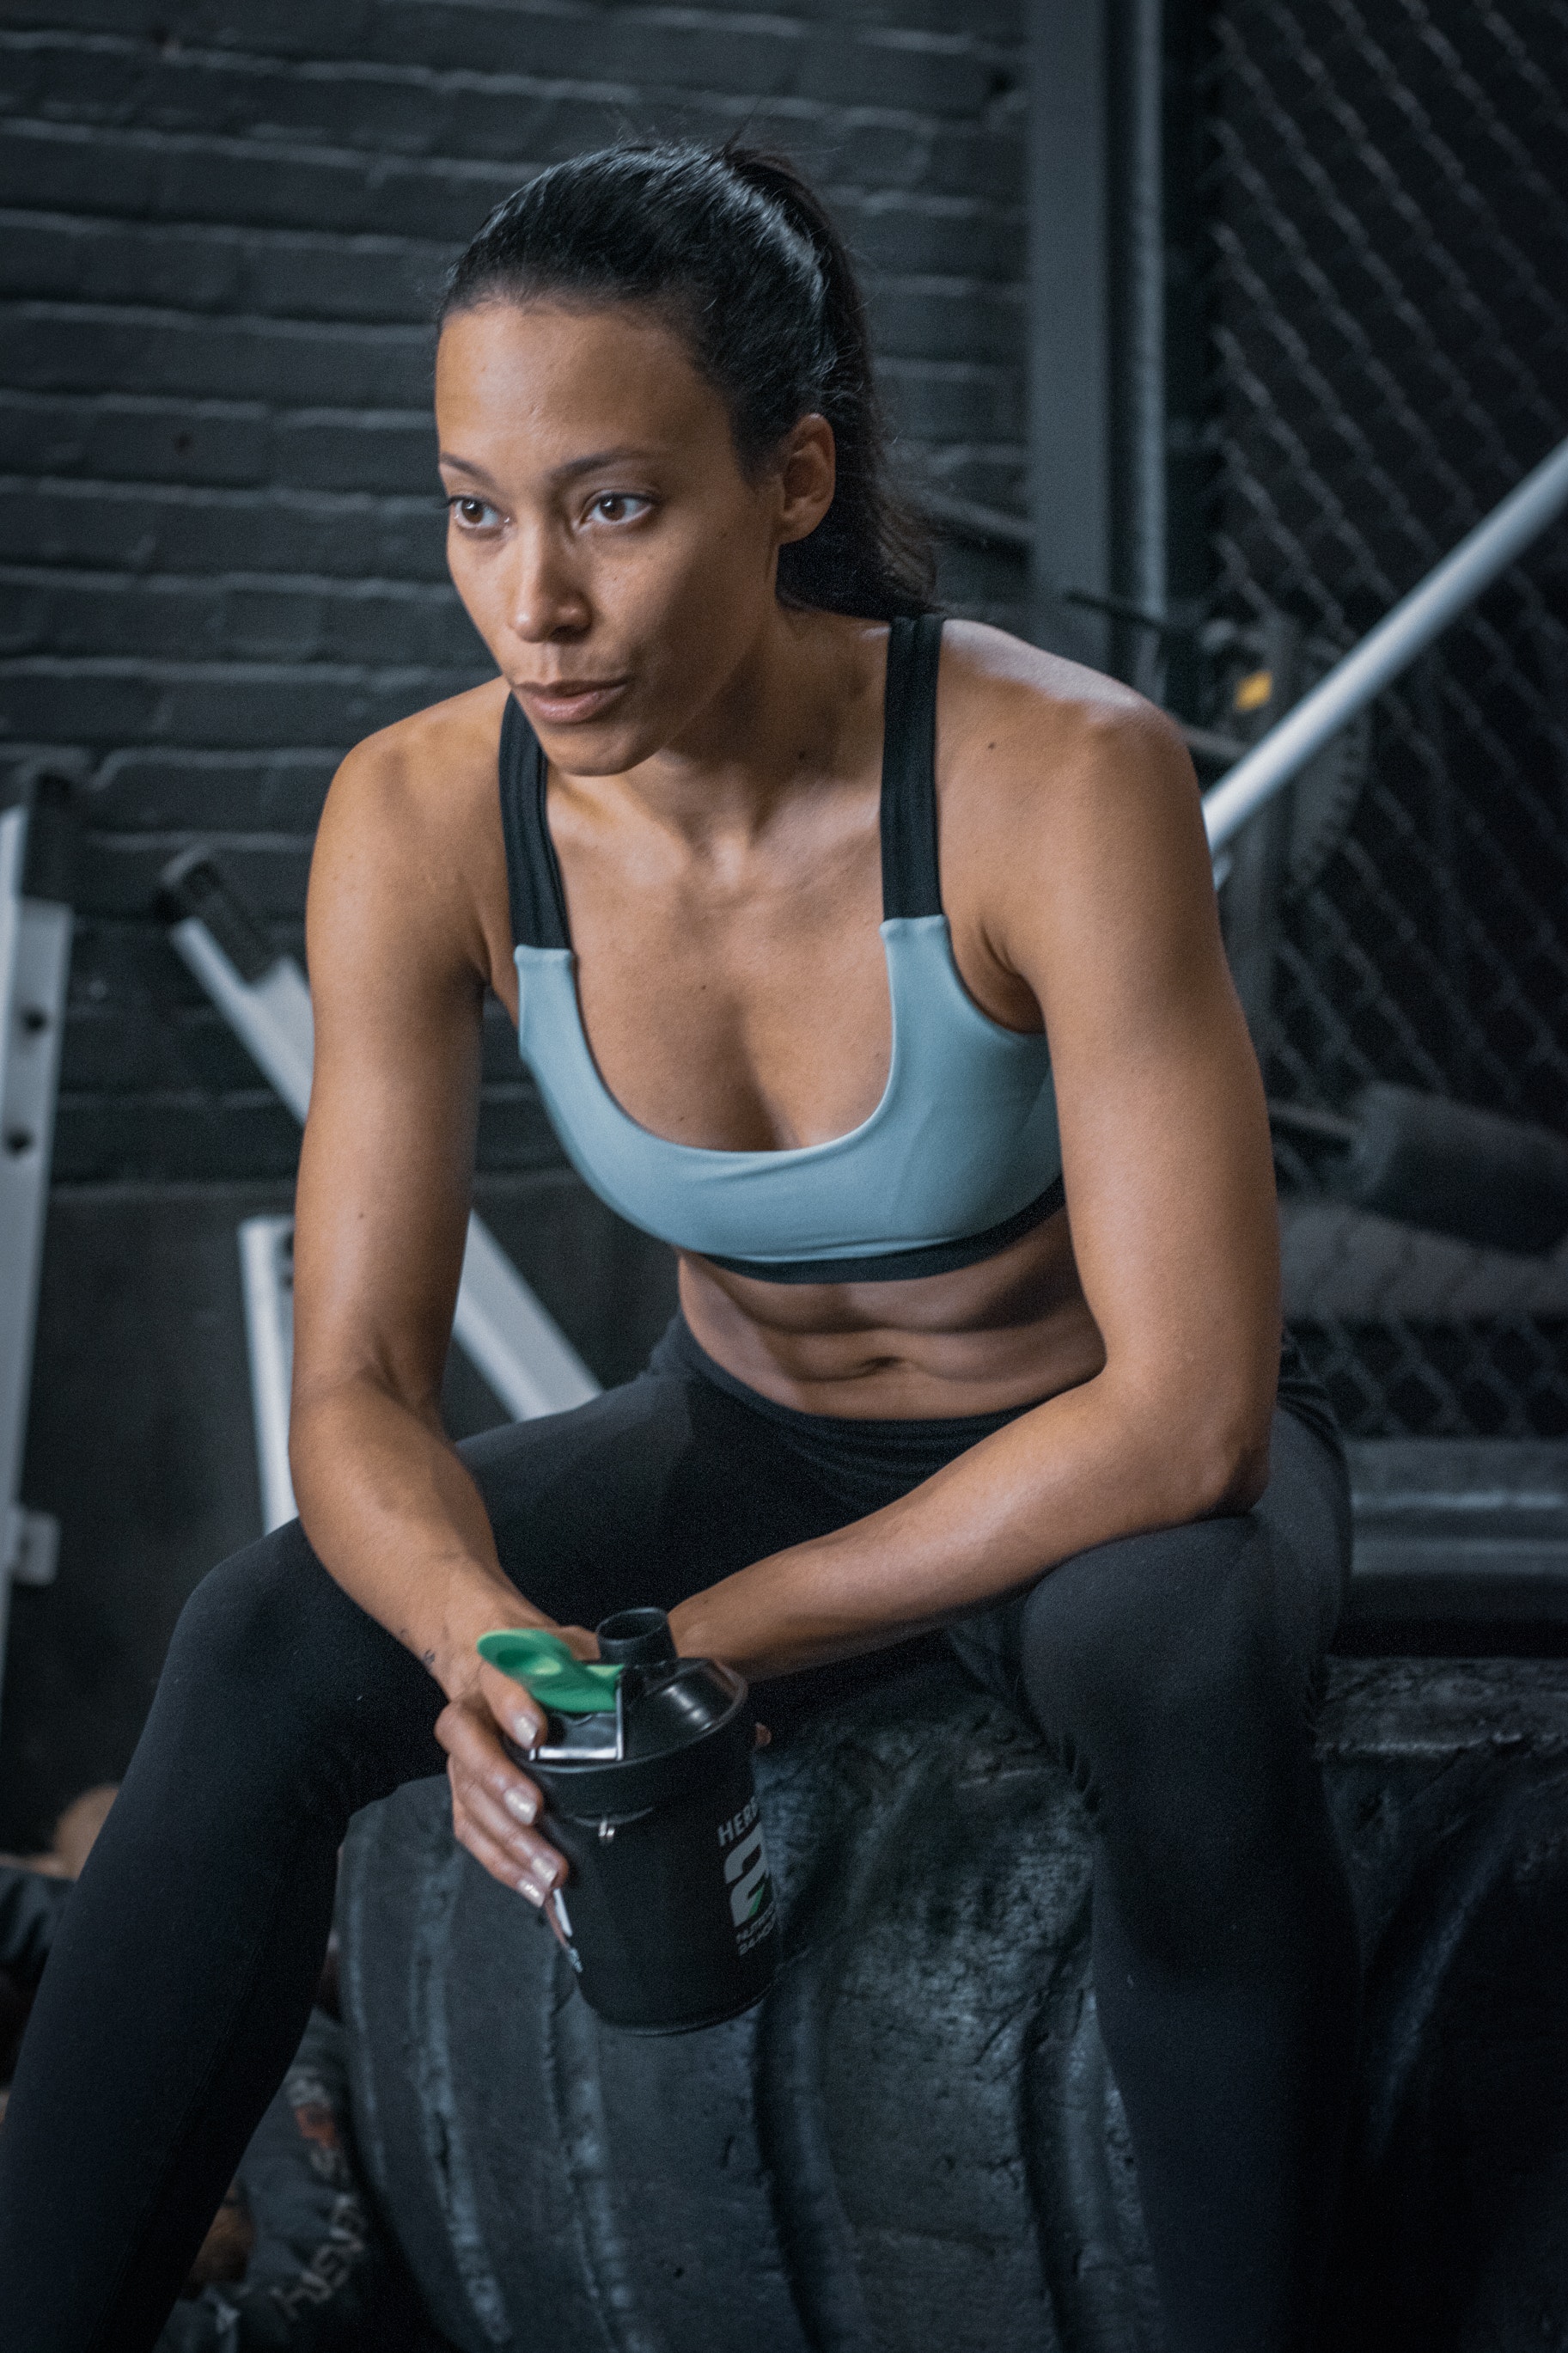
beauty, sitting, shoulder, abdomen, girl, structure, muscle, model, photo shoot, black hair, thigh, arm, fitness professional, physical fitness, long hair, neck, gym